Protégé: The Battle for the Big Break

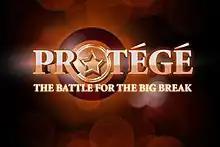
Season's title card

Protégé: The Battle for the Big Break is a 2011 reality-based singing talent show created by Real Florido for GMA Network. It is hosted by Ogie Alcasid, as the journey host, Dingdong Dantes as gala presenter, and Jennylyn Mercado, the show's reality host. It is the first season of GMA's reality talent program, "Protégé".